42nd Street Shuttle

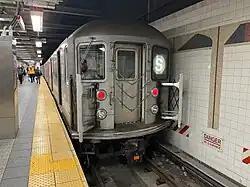
42nd Street Shuttle train of R62A cars at Grand Central.

The 42nd Street Shuttle is a New York City Subway shuttle train service that operates in Manhattan. The shuttle is sometimes referred to as the Grand Central/Times Square Shuttle, since these are the only two stations it serves. The shuttle operates during daytime hours only, with trains running on two tracks underneath 42nd Street between Times Square and Grand Central; for many decades, three tracks had been in service until a major renovation was begun in 2019 reducing it to two tracks. With two stations, it is the shortest regular service in the system by number of stops, running about in 90 seconds . The shuttle is used by over 100,000 passengers every day, and by up to 10,200 passengers per hour during rush hours.